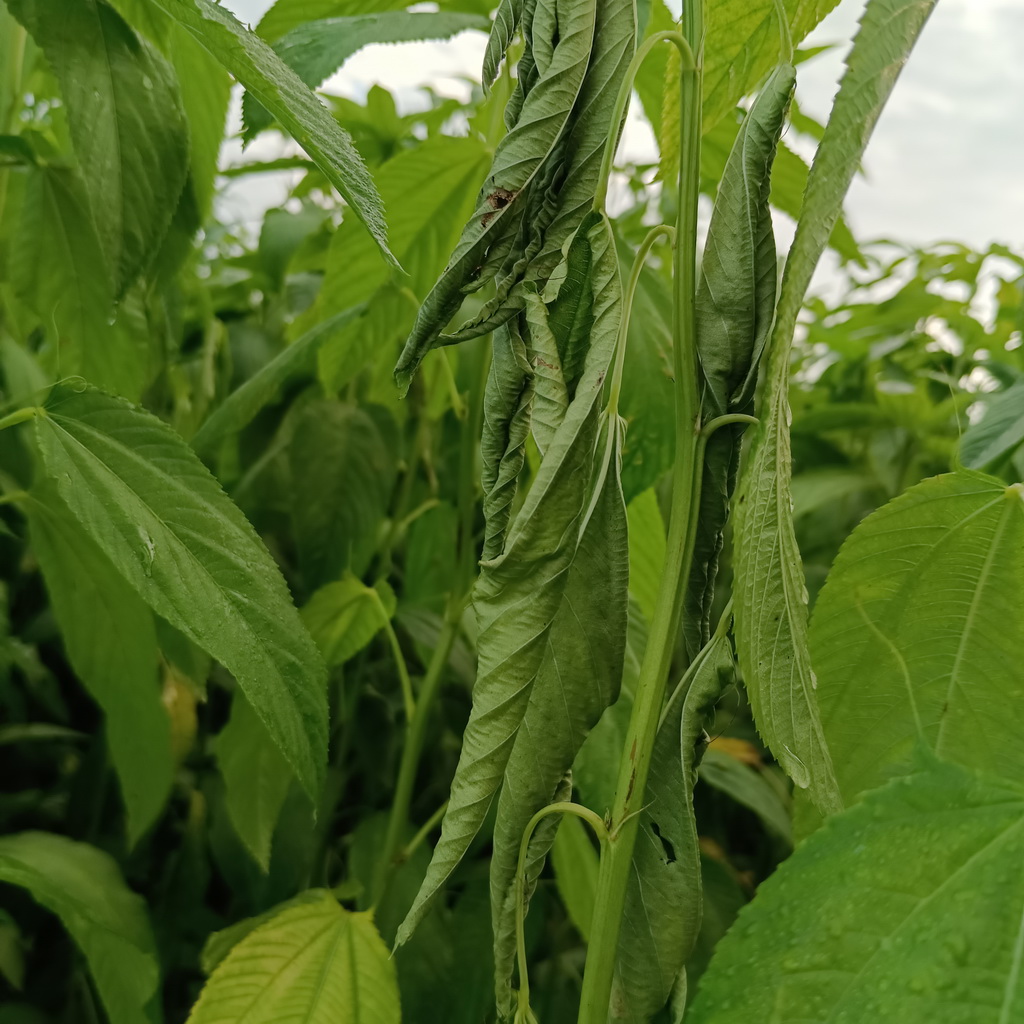
Label: Dieback